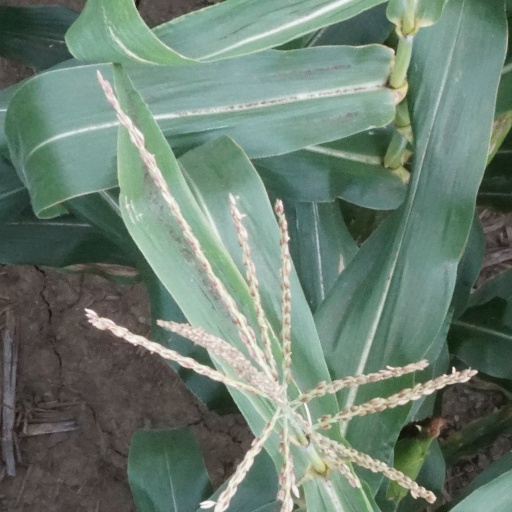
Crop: maize; corn